Blanche Massey

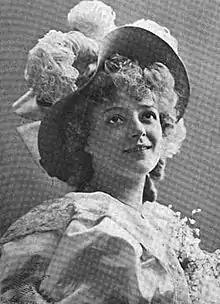
Blanche Massey

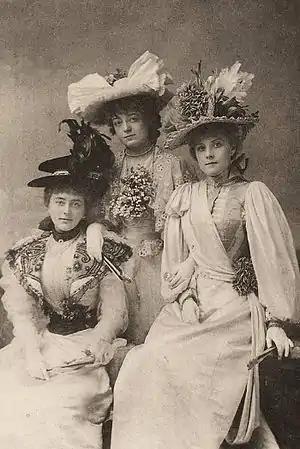
Massey (at center) in "The Geisha" (1896)

Ellen Mary Blanche Henderson Massey (16 April 1868 – 27 September 1929) was a British actress and a Gaiety Girl best known for her stage appearances in London and the United States in the 1890s. Among her appearances in many productions with the George Edwardes company, especially in Edwardian musical comedies, she was perhaps most remembered for "A Gaiety Girl".